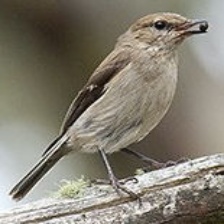
Species: DUSKY ROBIN
Scientific name: MELANODRYAS VITTATA
ImageNet parent category: robin